Dingyuan County

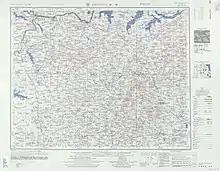
Map including Dingyuan (labeled as TING-YÜAN (walled) ) area (1953)

The ancestral home of Li Keqiang, the former Premier of the People's Republic of China, was Dingyuan.